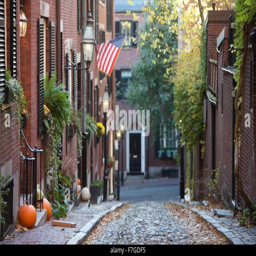
autumn in the historic neighborhood